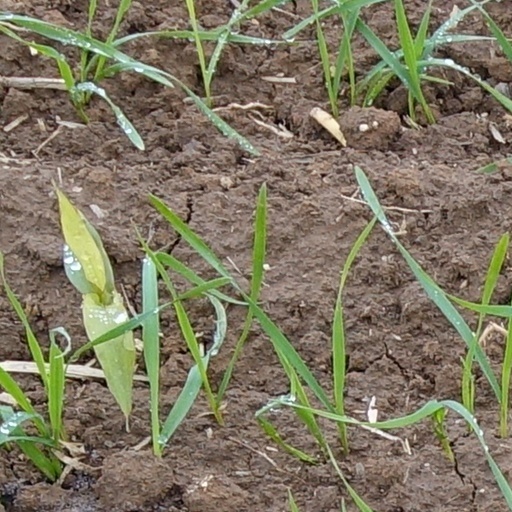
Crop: wheat